Fokker F28 Fellowship

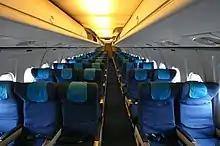
Five-abreast seating

By 1960, Dutch aircraft manufacturer Fokker was engaged in multiple programmes; these included military aircraft such as the Bréguet Br.1150 Atlantic and the Lockheed F-104 Starfighter, as well as the commercially successful turboprop-powered F27 Friendship airliner. Around this time, British European Airways (BEA) released a specification that called for a high-speed regional airliner powered by turbofan engines. In response, Fokker took an interest in developing its own turbofan-powered short-haul airliner. According to aviation publication "Flying", Fokker's prospective jetliner design was heavily shaped by feedback and experiences from its existing customers of the F27, particularly those in the crucial North American market. As such, American design methodologies and preferences were incorporated, reportedly emphasising simplicity, as well as efforts to minimise both language and trade barriers.